Marske-by-the-Sea

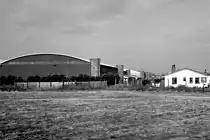
RFC/RAF base in Marske

In 1917 the Royal Flying Corps adopted the existing civilian aerodrome just to the west of Marske, expanding it into a military training establishment. In April 1918 it came under the control of the newly formed Royal Air Force, with one of the first RAF students being 'Captain' W. E. Johns, the author of the Biggles books. Shortly after the end of World War One, the airfield was closed.